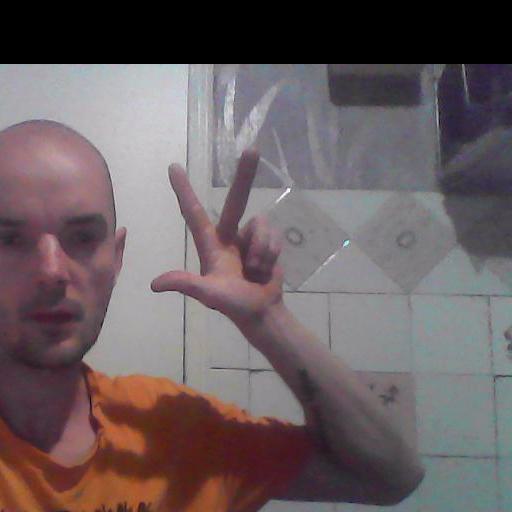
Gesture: three2